Mohammad Qasim Fahim

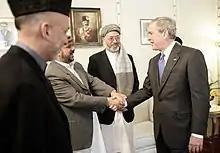
Marshal Fahim greeting former U.S. President George W. Bush in 2006. Others to the side are Afghan President Hamid Karzai and 2nd Vice Afghan President Karim Khalili with the turban.

In 2004, many expected Karzai to name Fahim or Qanuni as candidate for vice-president in the upcoming presidential election, but he named Ahmad Zia Massoud instead. Subsequently, Fahim backed the candidacy of his fellow Tajik, Yunus Qanuni for president.